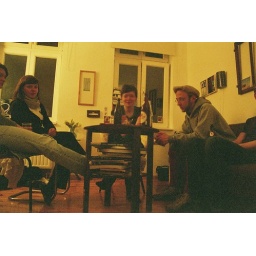
sitting and standing around at a saturday night, late march 2009.